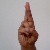
The image shows a hand gesture representing the letter 'R' in Indian Sign Language.